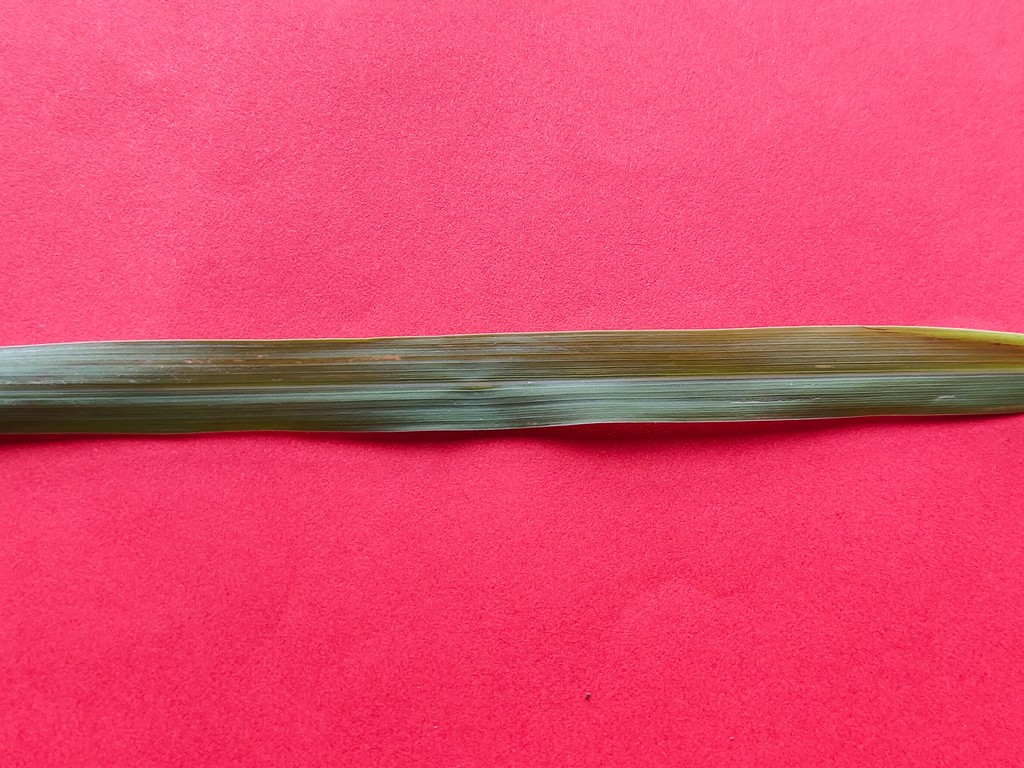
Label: Healthy